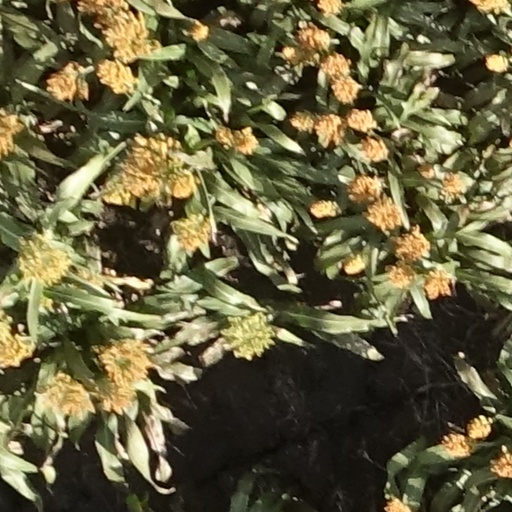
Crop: sorghum